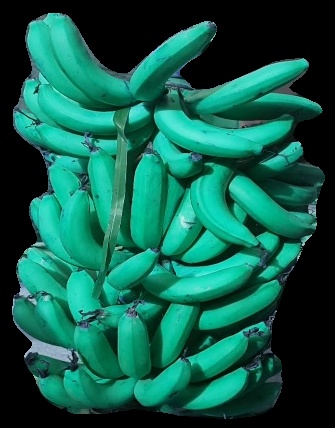
Variety: pachbale
Grade: grade3